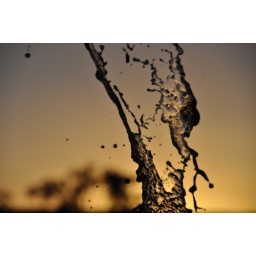
Water and sand cascading over the banana screen